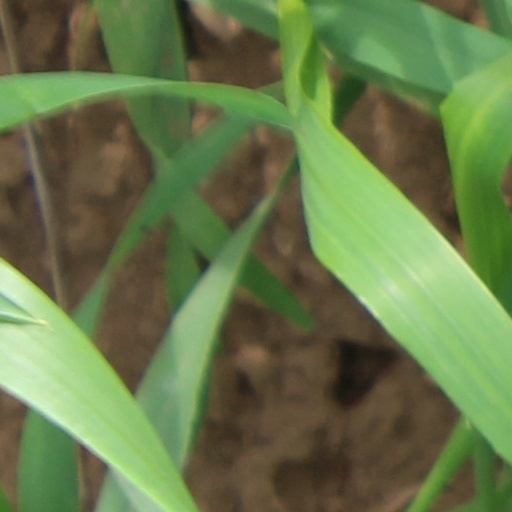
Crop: wheat